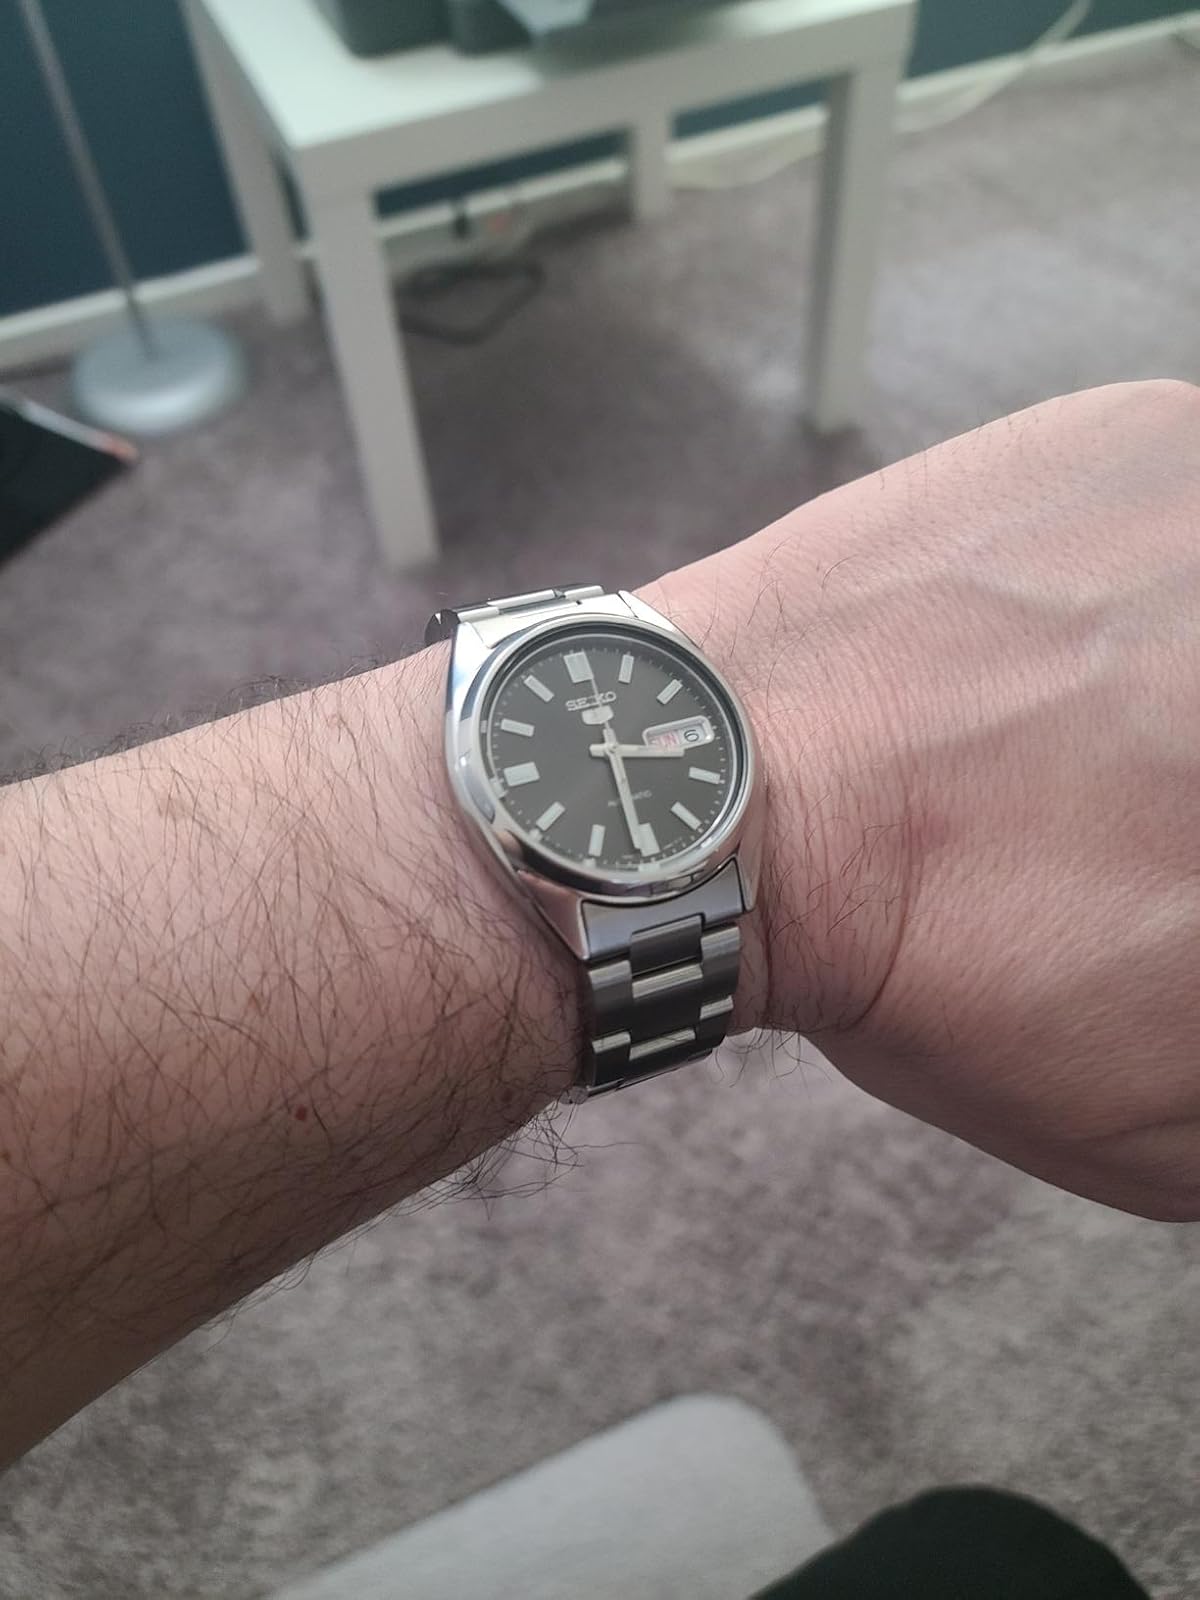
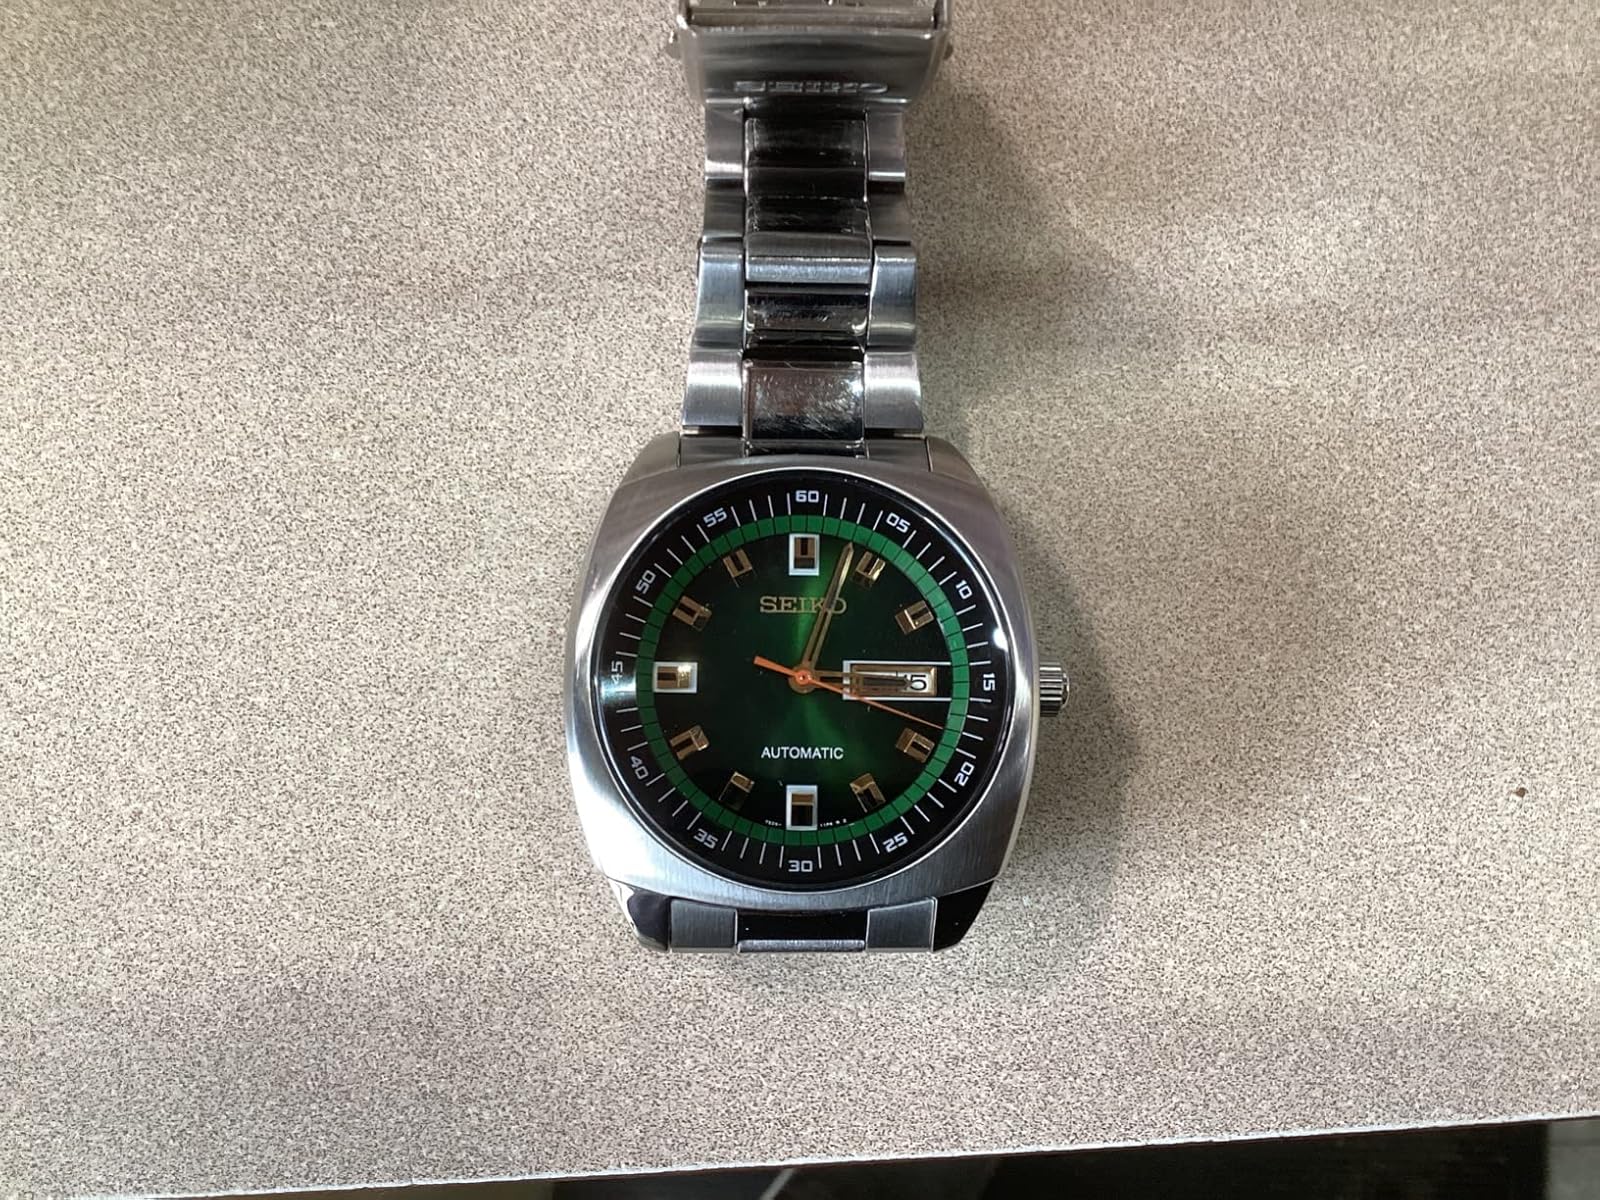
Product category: accessories_watch
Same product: no